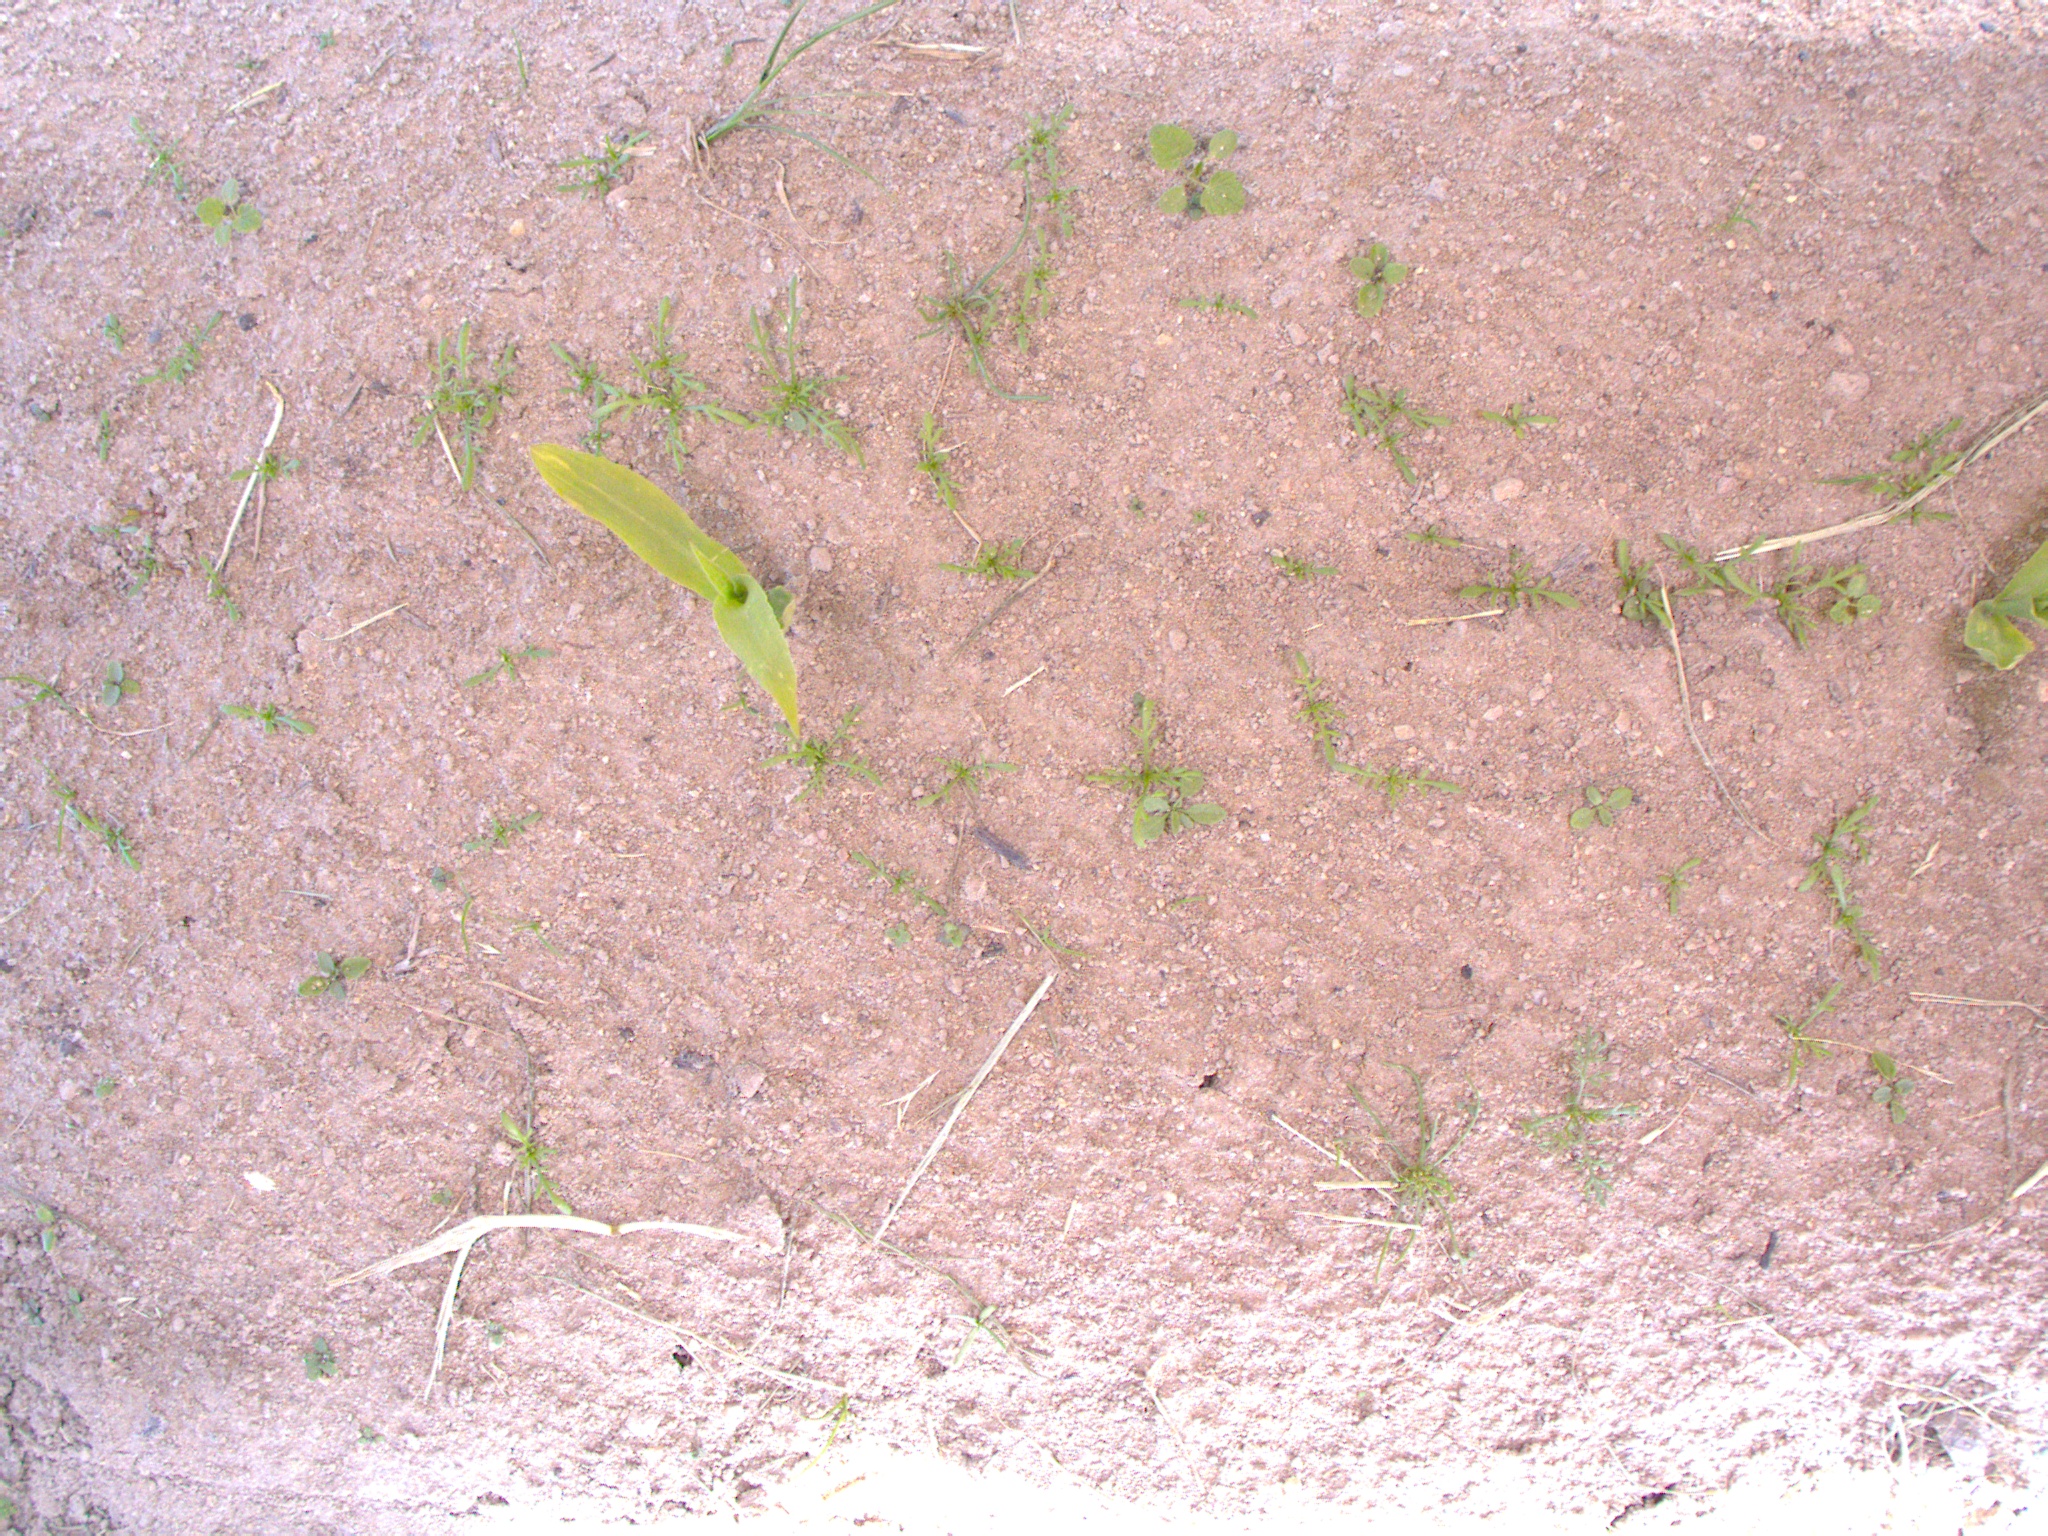
Crop: maize
Objects: maize, stem_maize, stem_maize